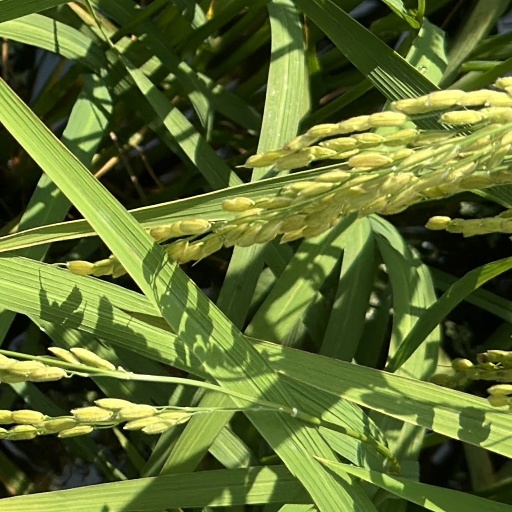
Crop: rice